Fall River (Connecticut River tributary)

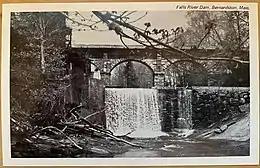
Dam and Connecticut River Line railroad bridge in Bernardston

The Fall River is a river in southern Vermont and northern Massachusetts, joining the Connecticut River just downstream from Turners Falls, Massachusetts.